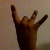
The image shows a hand gesture representing the number 8 in Indian Sign Language.